Anjo the Mischievous Gal

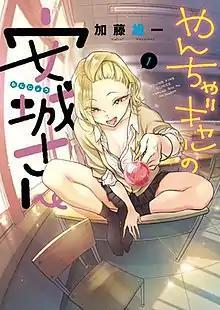
Cover of the first "tankōbon" volume, featuring Anna Anjo

is a Japanese manga series written and illustrated by Yūichi Katō. It has been serialized since August 2017 in Shōnen Gahōsha's "Young King" magazine and its chapters have been collected into fifteen "tankōbon" volumes.